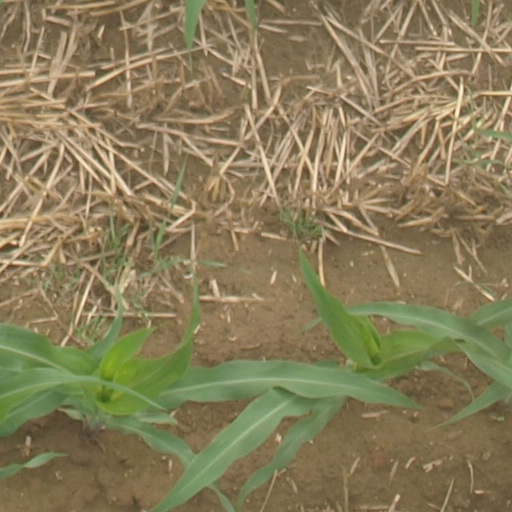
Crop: maize; corn